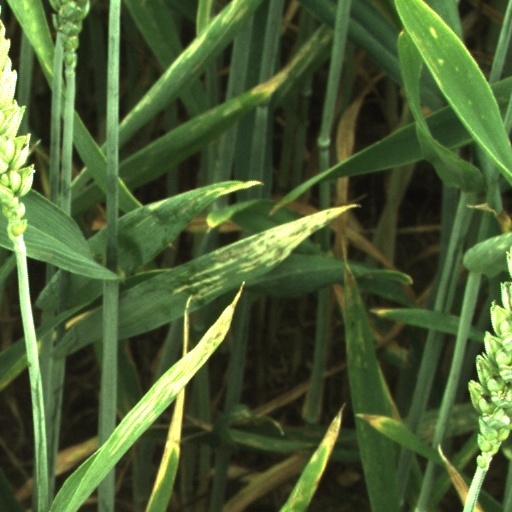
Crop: wheat